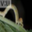
Label: caterpillar